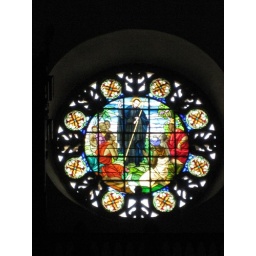
Stained glass window in the San Pedro Claver church